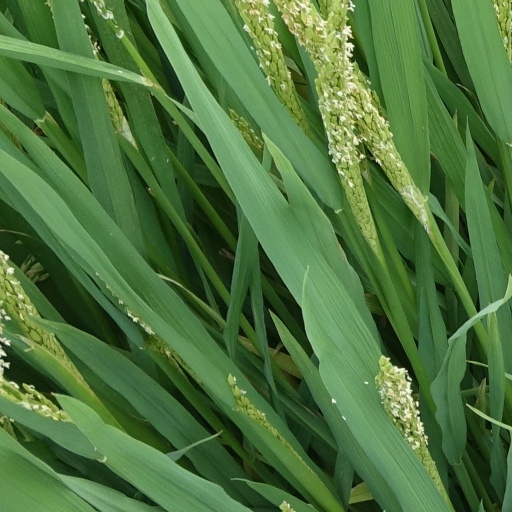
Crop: rice